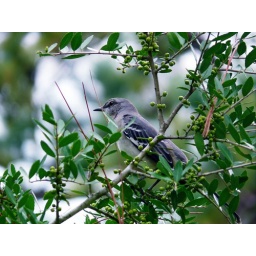
A blue bird in a tree